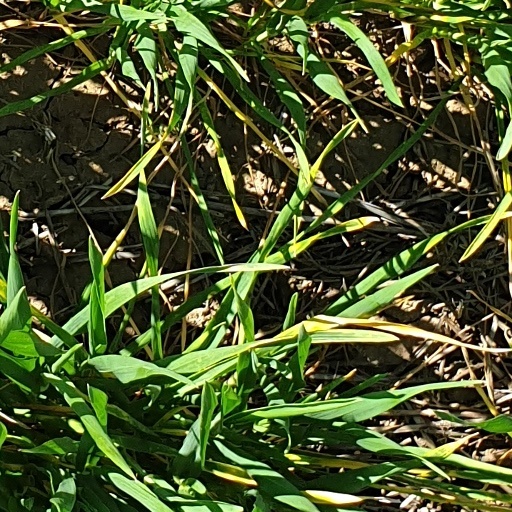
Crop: wheat